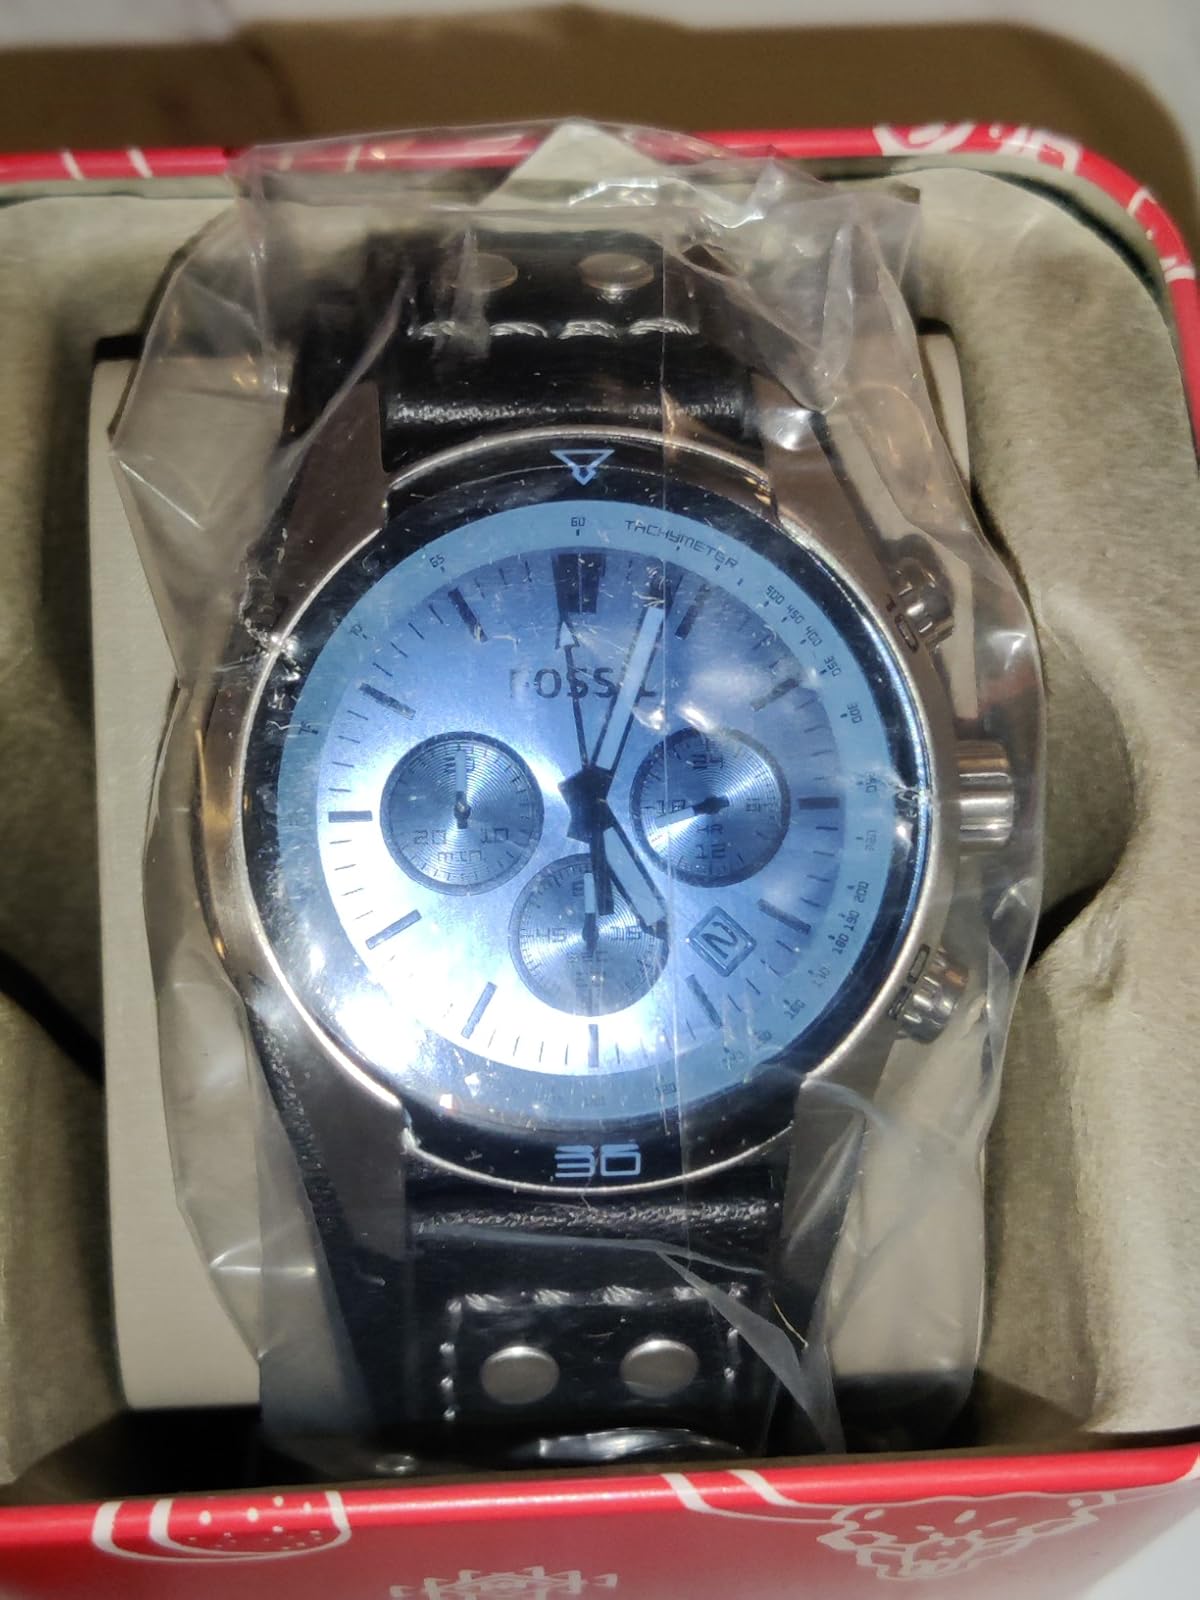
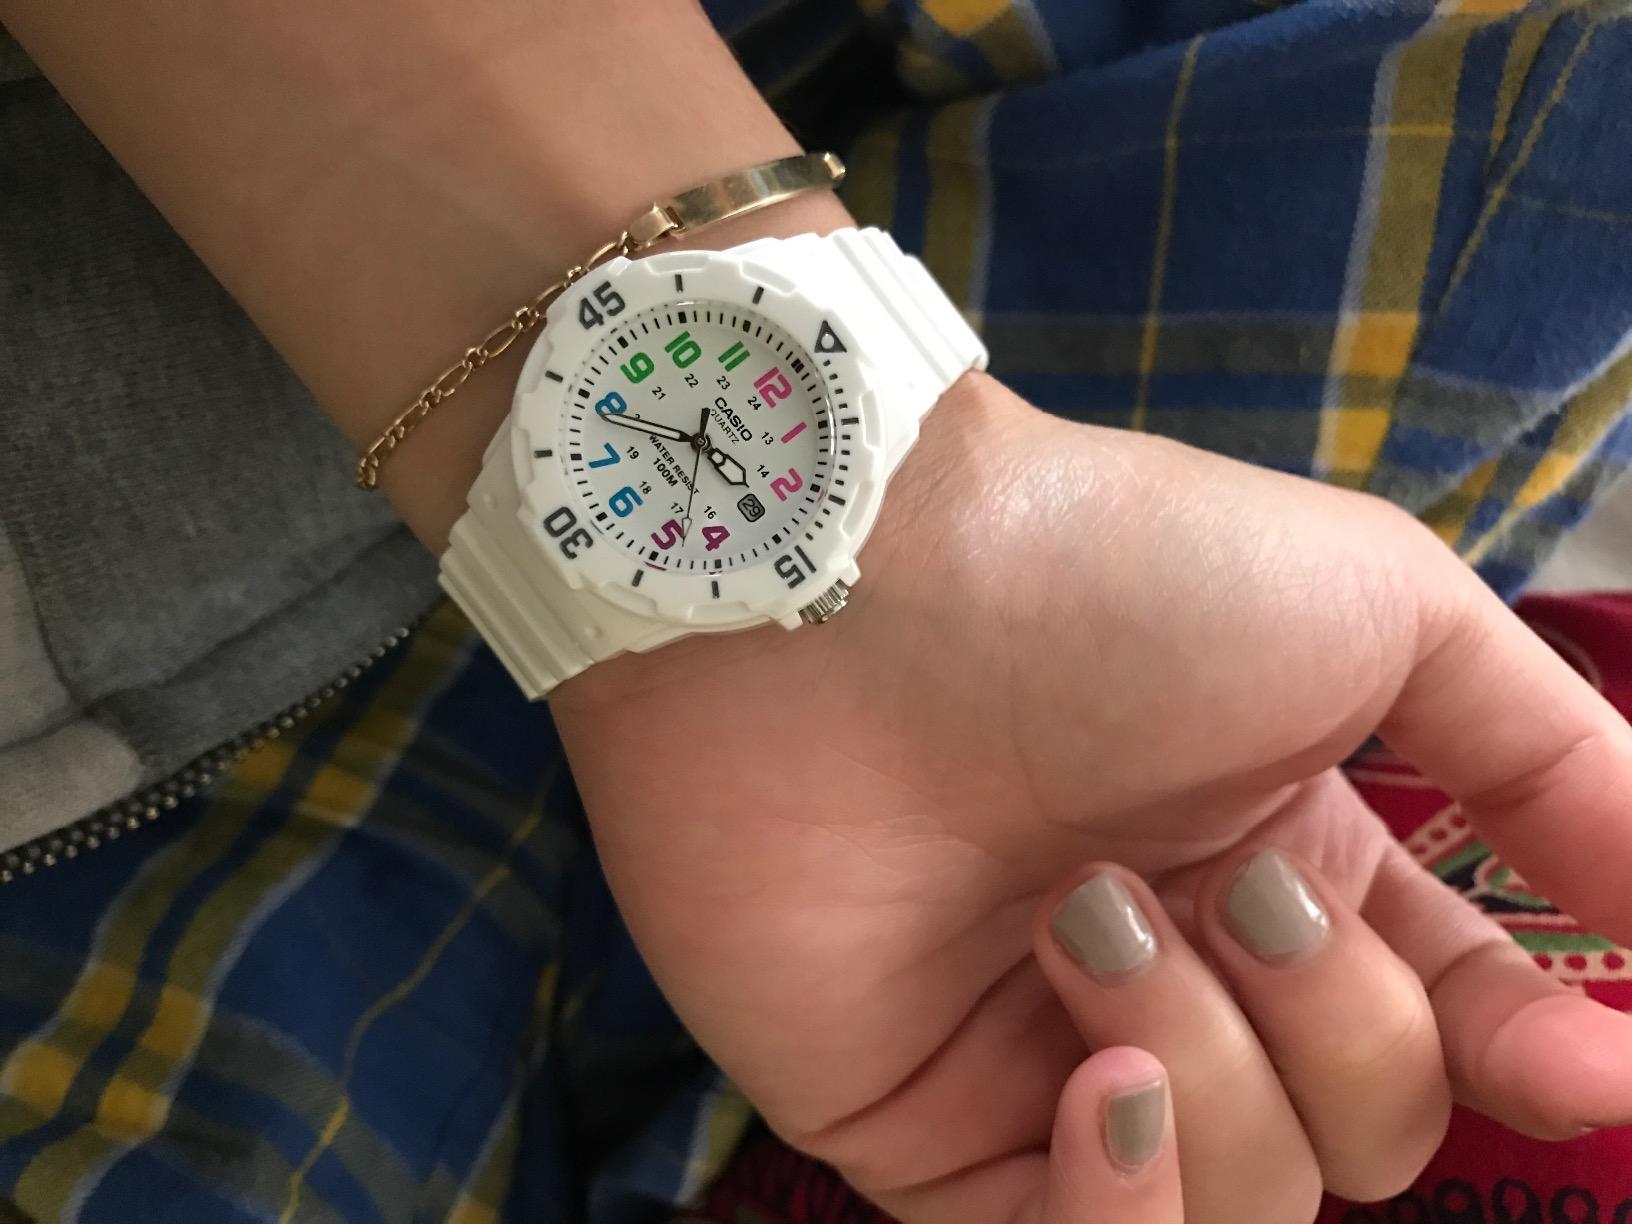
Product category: accessories_watch
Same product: no